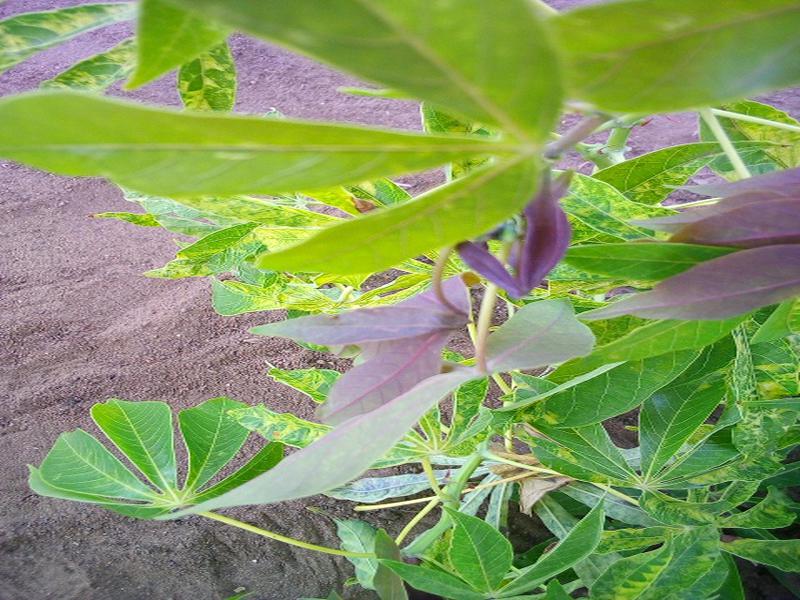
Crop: cassava
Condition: mosaic_disease